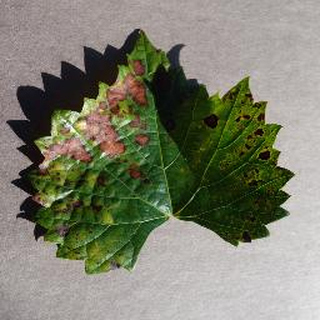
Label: grape_esca_black_measles